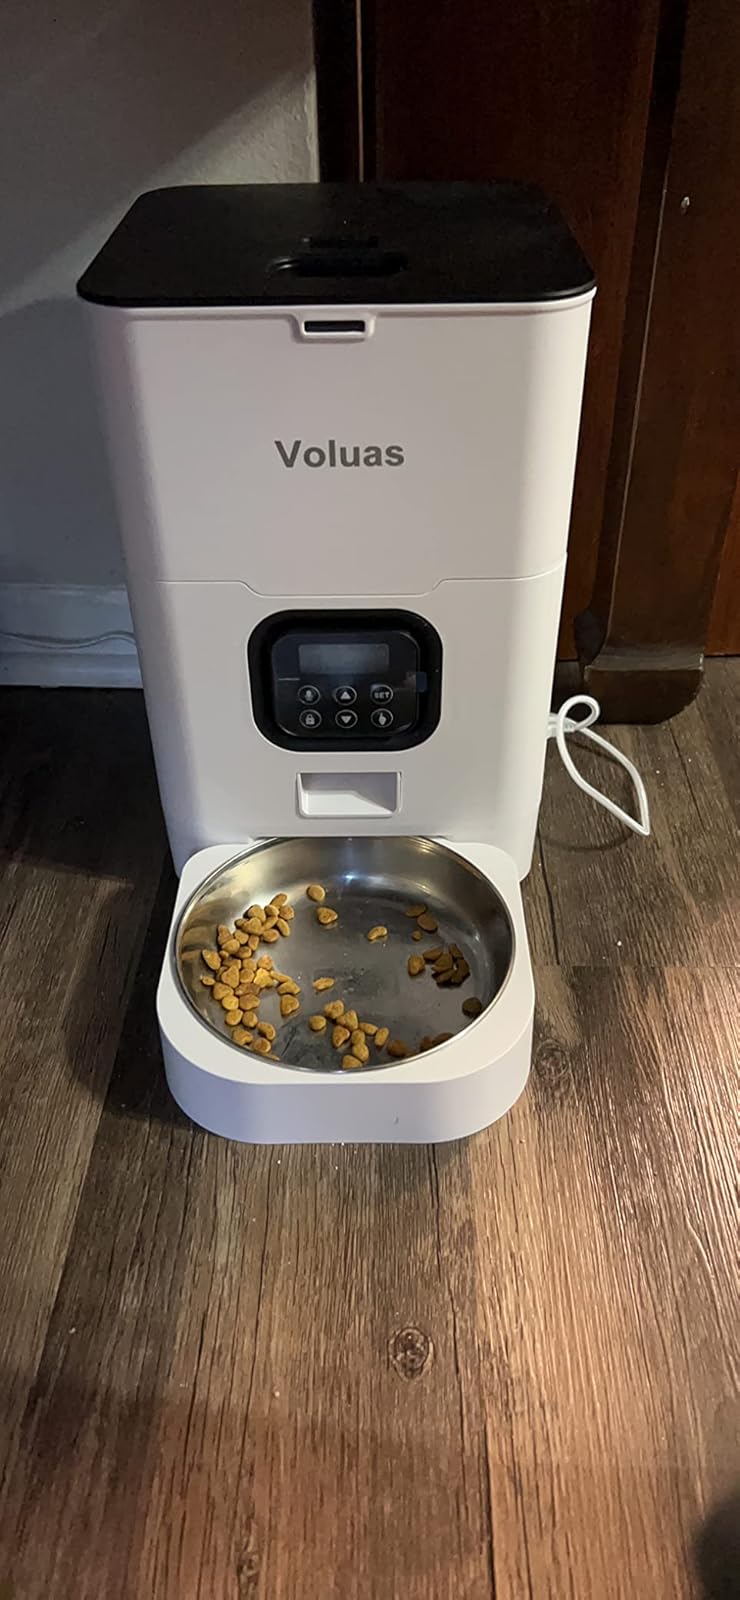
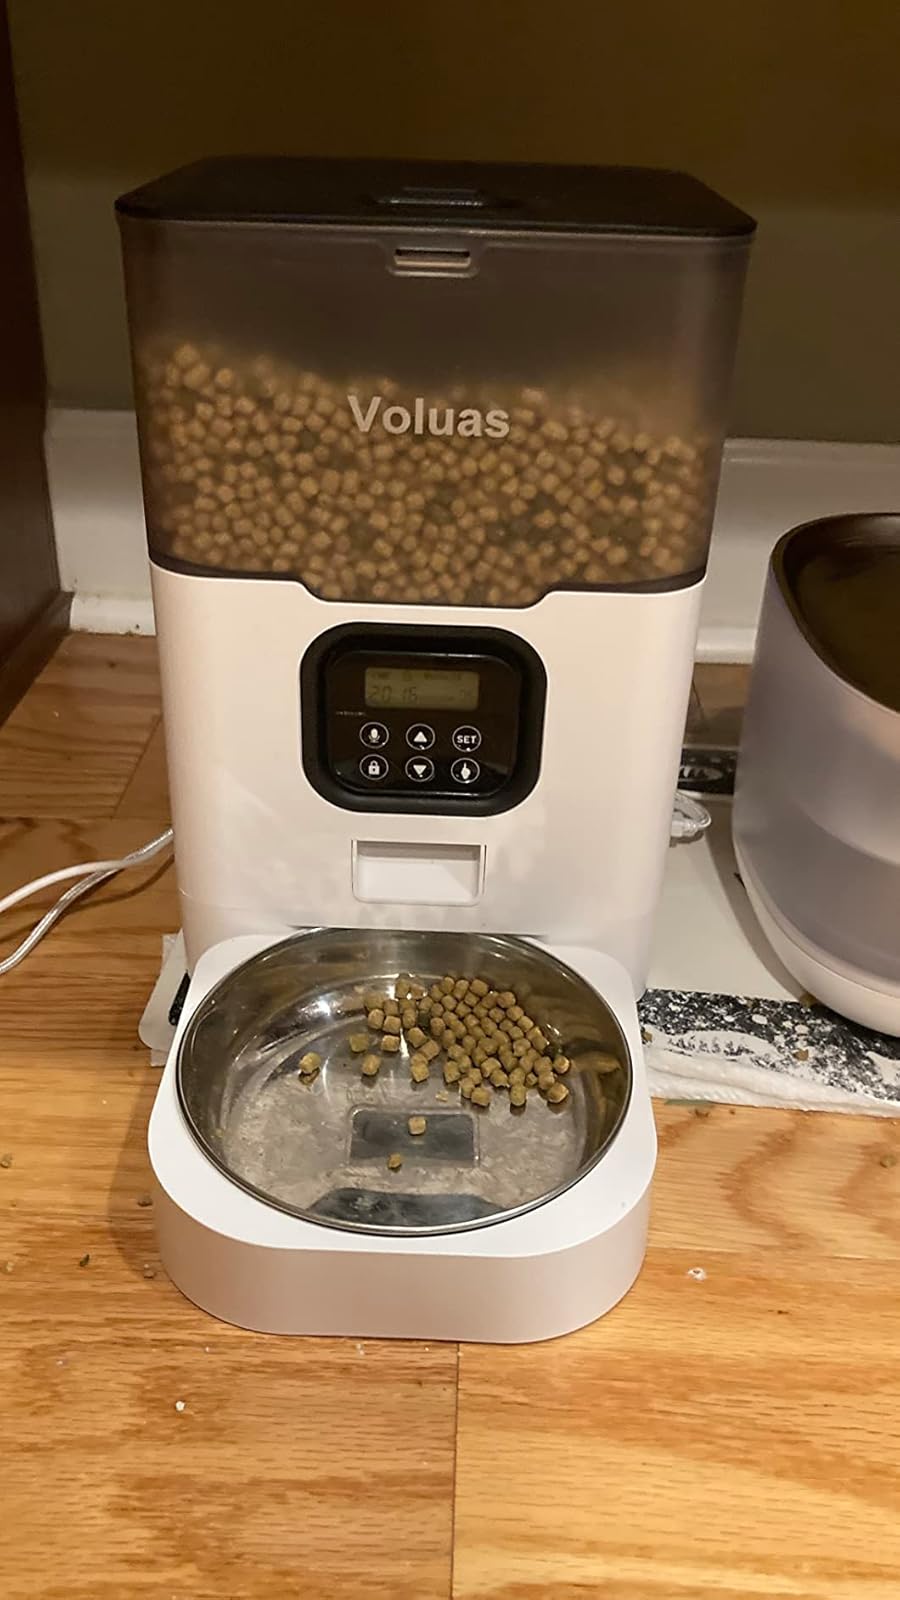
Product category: items_feeder
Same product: no